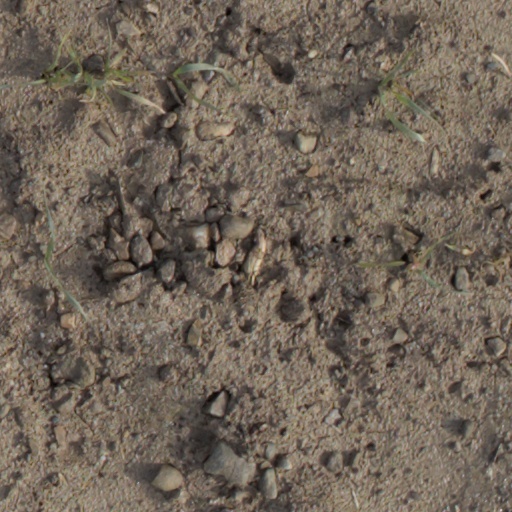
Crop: wheat